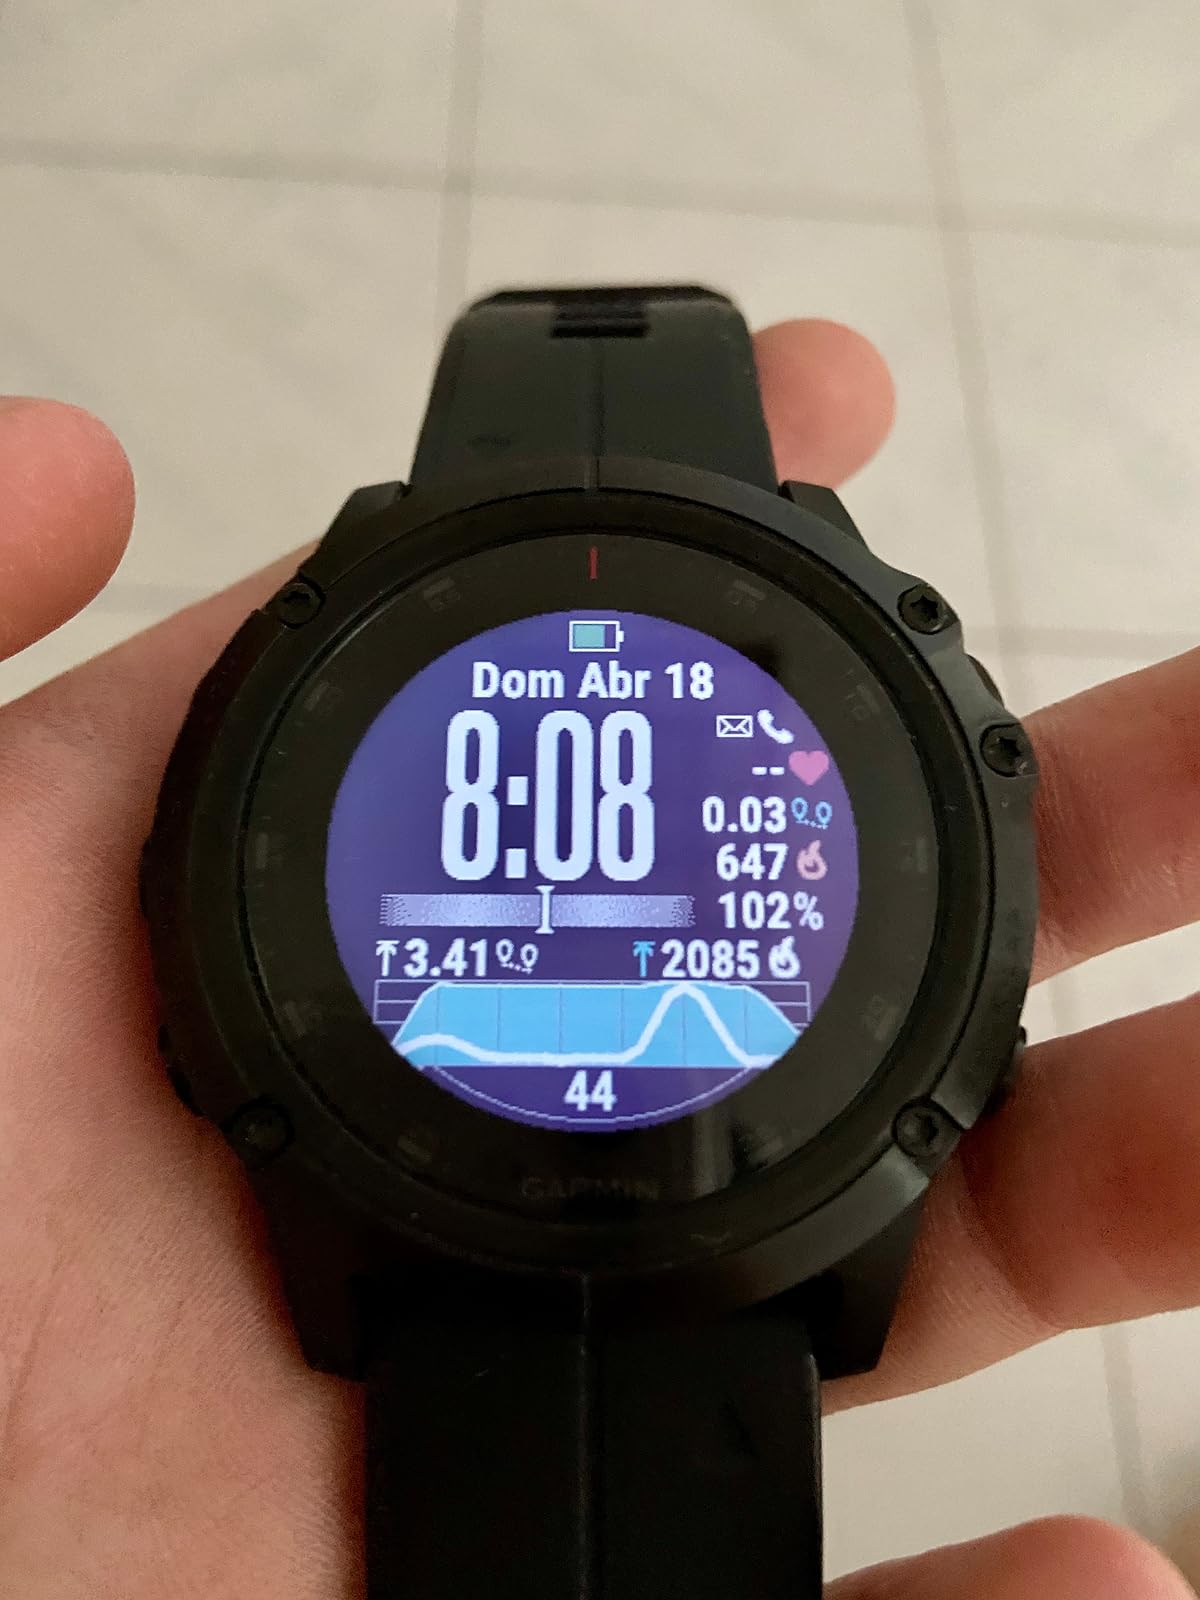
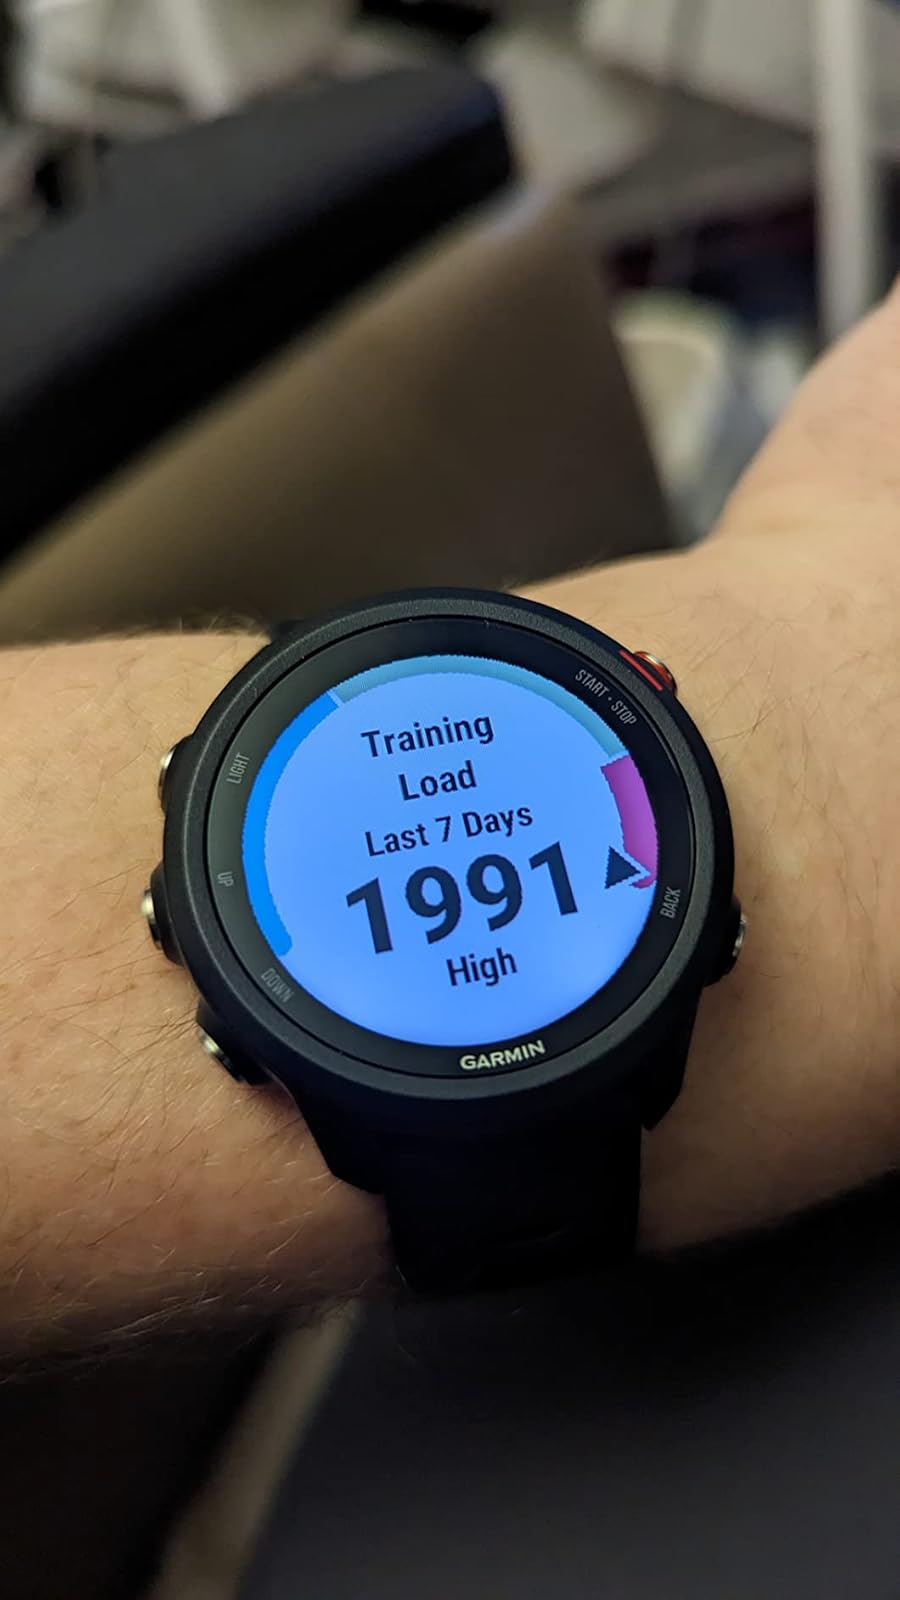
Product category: smartwatch
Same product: no